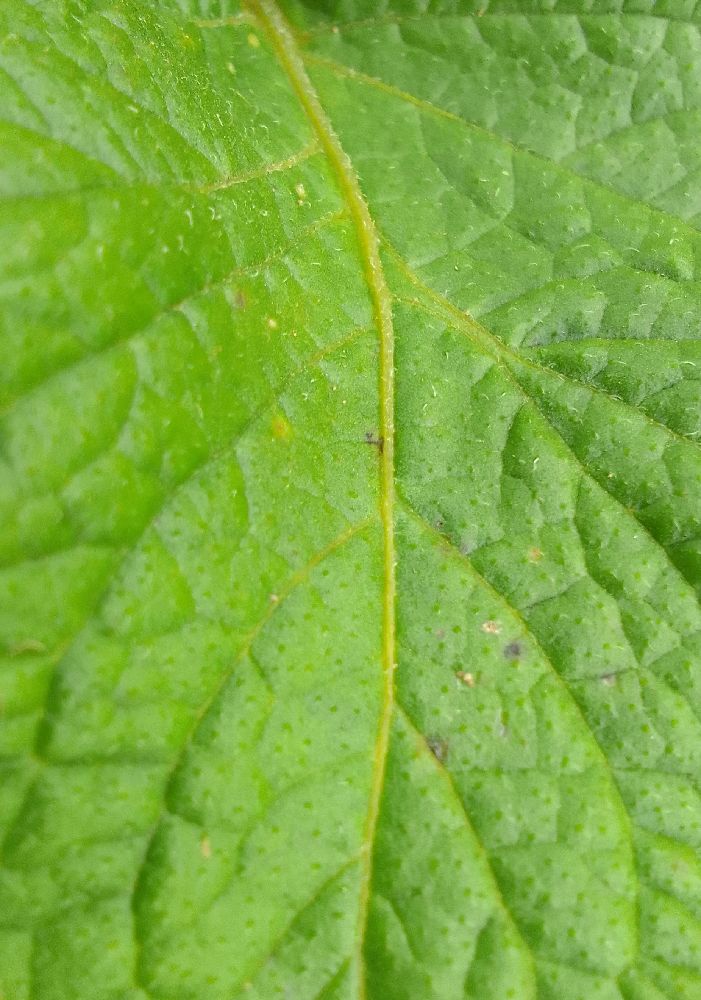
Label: Healthy